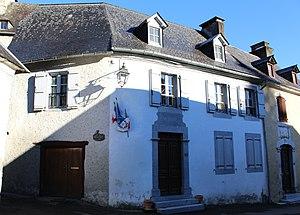
Mairie de Cheust (Hautes-Pyrénées)
Cheust est une commune française située dans le département des Hautes-Pyrénées, en région Occitanie.